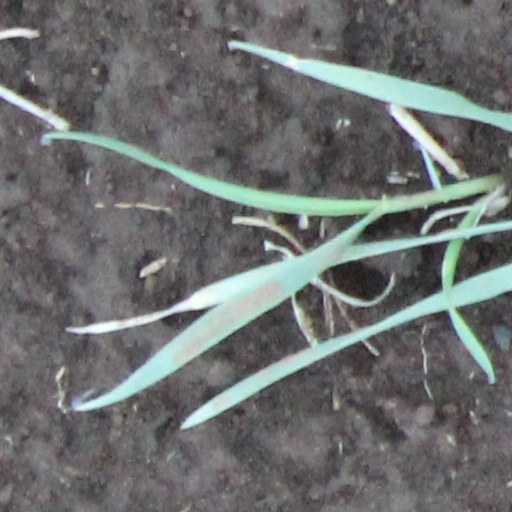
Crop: wheat